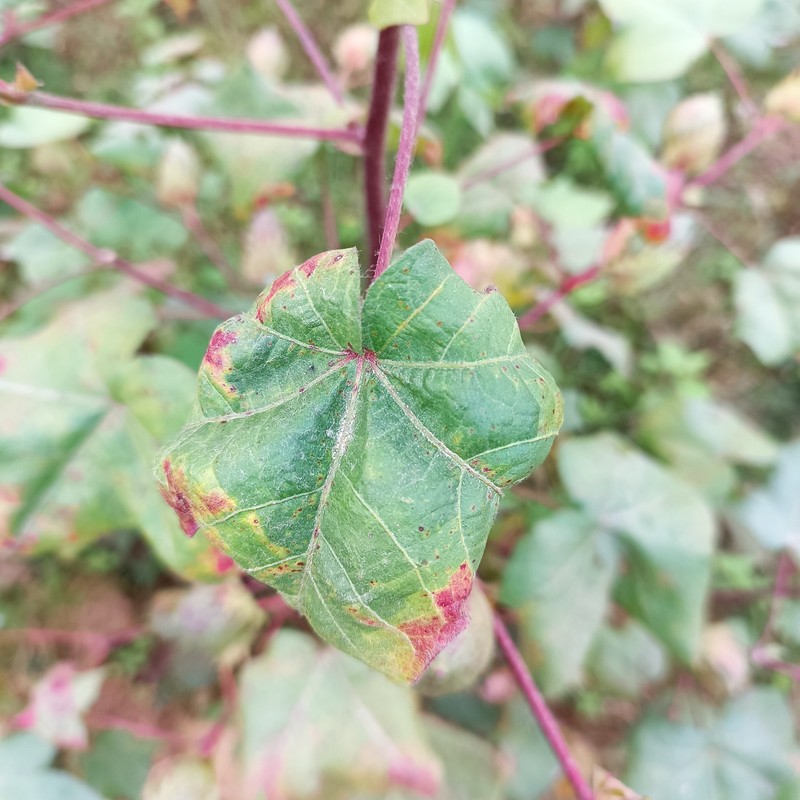
Label: Leaf Redding